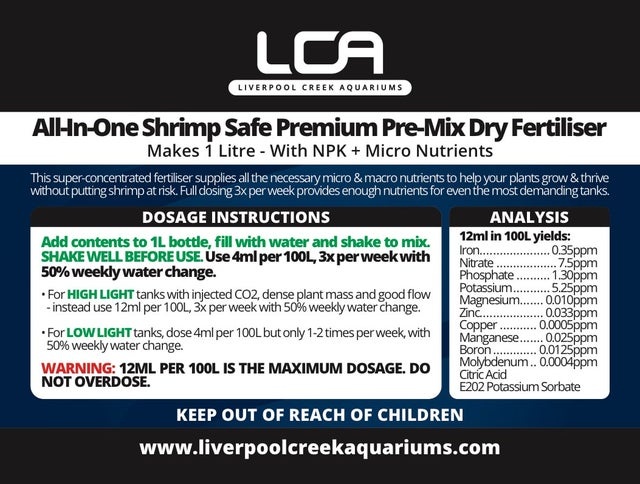
LCA Shrimp Safe All In One Pre Mix Dry
LCA's All in-One Shrimp Safe Pre Mix Fertiliser is a super concentrated solution that supplies all the necessary micro and macro nutrients to ensure that your plants grow and develop in a healthy way. It has high concentration levels of Iron (Fe) in DTPA form which means it is specially formulated for tanks with a Ph level of up to 7.5 Full 3x per week dosing provides enough Nitrogen, Phosphorus, Potassium , Iron, and other important key trace elements for even the most demanding tanks. If you have soft water or are using RO/DI water you should also be using a GH booster to ensure proper magnesium and calcium levels following a water change. The basic idea of this method is to provide an excess amount of nutrients within a week. Every week, you have to change 50% of the water to set the proper amount of nutrients back,this will ensure that there will continuously be enough nutrients in a water column and your plants will thrive. There won’t be any deficiency symptoms on your plants and you can be absolutely 100% sure, that any other problems you have will not be due to nutrients. That’s why this method is so great! You can then focus on the areas that may also need attention eg:CO2, bad circulation, filtration etc. The BEST thing about this product? It’s ALL-IN-ONE! - Provides all of the micro- nutrients needed by plants. - All-in-One solution; no need for two separate solutions. - Pre-made, no need for additional weighing or measurement. - Easy dosing. INSTRUCTION : Dosage rate for 100L Tank Add contents to a 1L bottle and fill with water to the top and SHAKE TO MIX. Please shake bottle before use - very concentrated. Use 4ml for every 100L Repeat 3 times per week 50% weekly water change is suggested. ​ For High Light tanks with injected c02, dense plant mass and good flow. Use 12ml for every 100LRepeat 3 times per week 50% weekly water change is suggested. For Advanced Users: 12ml per 100L will yield the following Iron 0.35ppm Nitrate 7.5ppm Phosphate 1.30ppm Potassium 5.25ppm Magnesium 0.010ppm Zinc 0.033ppm Copper 0.0005ppm Manganese 0.025ppm Boron 0.0125ppm Molybdenum 0.0004ppm E300 Ascorbic Acid E202 Potassium Sorbate Here are the nutrient target ranges in parts per million (ppm) for High Light Planted. Nitrate (NO3) range 20-30 ppm Potassium (K) range 15-30 ppm Phosphate (PO4) range 2-6 ppm Iron (Fe) range 0.5-1.5ppm (or higher in some cases) **It's important to note that these are equivalent weekly doses. For example, to achieve 20-30ppm nitrate you would dose All-in-One Fertiliser 3-4x per week.**​ KEEP OUT OF REACH OF CHILDREN
Brand: LCA
Category: Animals & Pet Supplies > Pet Supplies > Fish & Aquatic Supplies > Aquatic Plant Fertilizers > Powder Fertilizers